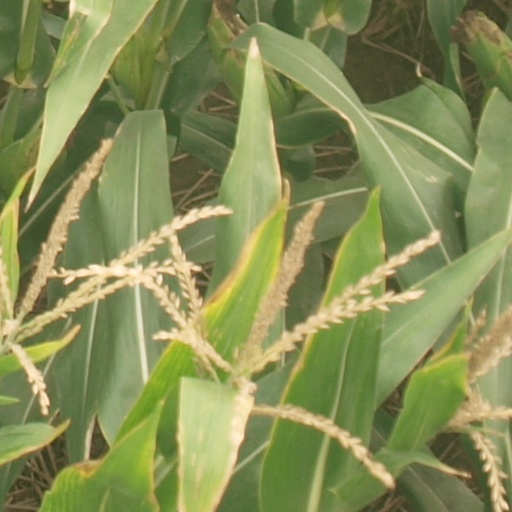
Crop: maize; corn